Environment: real
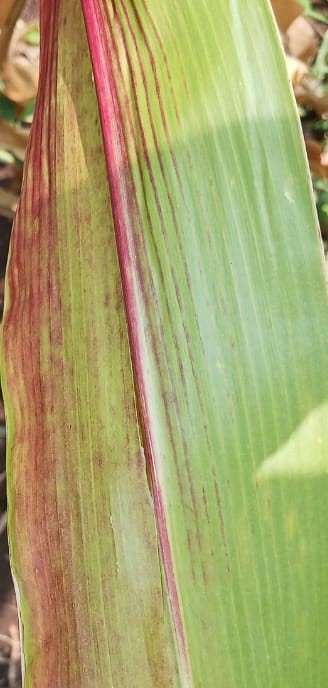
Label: phosphorus_deficiency